944 Hidalgo

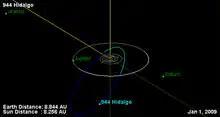
Orbital diagram of Hidalgo

Hidalgo orbits the Sun at a distance of 1.9–9.5 AU once every 13 years and 9 months (5,024 days; semi-major axis of 5.74 AU). Its orbit has a high eccentricity of 0.66 and an inclination of 43° with respect to the ecliptic. The body's observation arc begins with its official discovery observation on 31 October 1920.